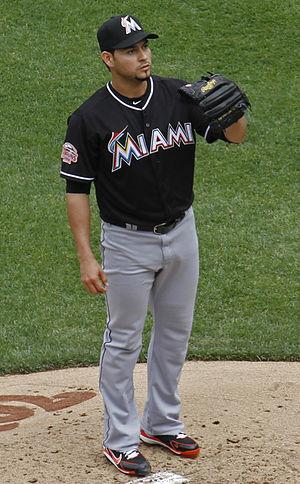
Aníbal Alejandro Sánchez est un lanceur droitier des Ligues majeures de baseball jouant avec les Tigers de Détroit.